Victory over Japan Day

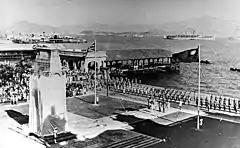
The Union Jack and the flag of the Republic of China were flown at the Cenotaph in Hong Kong.

As the final official surrender of Japan was accepted aboard the battleship USS "Missouri" in Tokyo Bay on September 2, 1945, the Nationalist Government of the Republic of China, which represented China on the "Missouri", announced three-day holidays to celebrate V-J Day, starting September 3. Starting from 1946, September 3 was celebrated as "Victory of War of Resistance against Japan Day", which evolved into the Armed Forces Day in 1955. September 3 is recognized as V-J Day in mainland China.